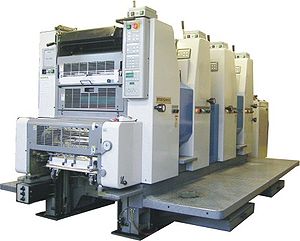
Offsettryk
4-farve offsettrykmaskine
Offsettryk er en form for plantryk, dvs. det er udviklet fra litografien og som denne baseret på det litografiske princip, at trykfarve med olie som bindemiddel skyr vand. Den var betinget af fotografiske teknikker og blev opfundet i 1904 i USA af Ira Washington. En forløber for offset til tryk på papir var engelsk metode til tryk på tin. Richard March Hoe opfandt i 1843 offset-rotationspressen, med en metalcylinder i stedet for Aloys Senefelders litografiske stenplade.